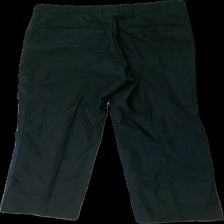
View: back
Type: Trousers
Category: Ladies
Brand: Missing
Colors: Black
Material: ?
Cut: Regular
Season: All
Stains: Minor
Damage: fläck
Damage location: middle left
Damage 2: hårig
Price range: <50
Recommended usage: Export
Description: svarta kostymbyxor, liten fläck fram samt lite hårig över hela